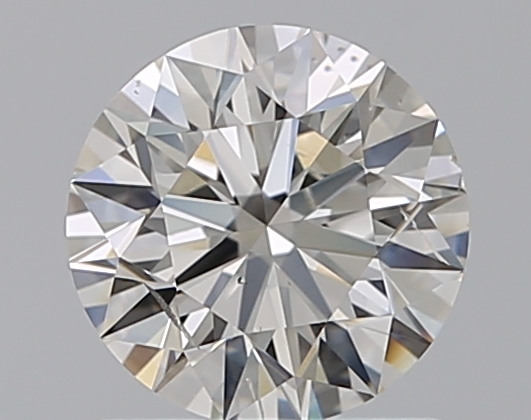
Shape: round
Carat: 1
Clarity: SI2
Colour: H
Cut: EX
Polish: EX
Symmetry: EX
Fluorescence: N
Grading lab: GIA
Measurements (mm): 6.36 x 6.39 x 3.99